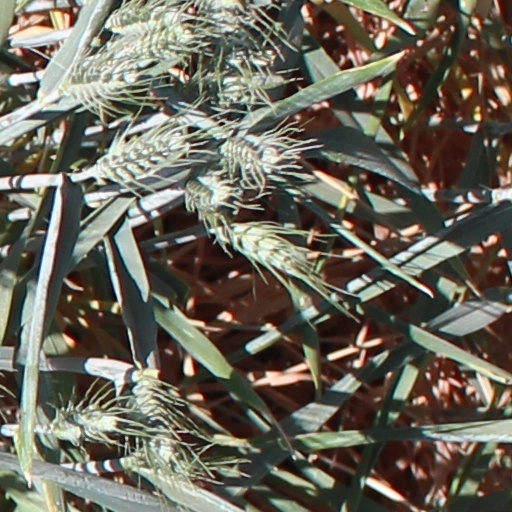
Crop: wheat